The Red Raiders

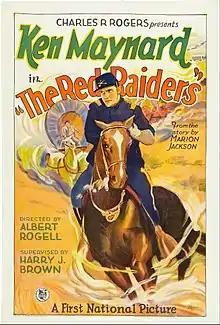

The Red Raiders is an extant 1927 American silent Western film directed by Albert S. Rogell and starring Ken Maynard. It was distributed by First National Pictures.